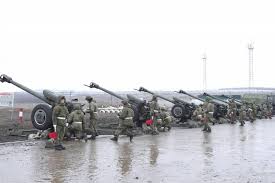
Label: Self Propelled Artillery